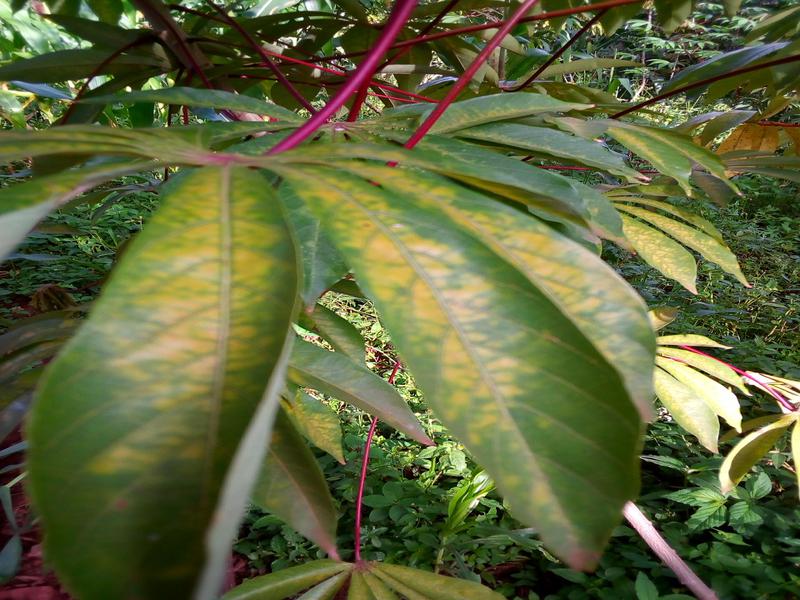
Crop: cassava
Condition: green_mottle